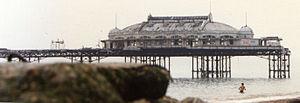
La West Pier est une jetée aménagée et située devant la plage de Brighton en Angleterre. Elle est construite en 1866 par Eugenius Birch et est constituée de trois parties reliées par passerelle, une tête de jetée en forme de petit pavillon rond, une salle de concert construite en 1866 et un grand pavillon avec un théâtre édifié en 1893 à l'extrémité de la jetée. En 1932 est rajouté un pont d'accès surélevé. En 1975 il est fermé au public pour raisons de sécurité dans l'attente d'être rénové. Elle est avec la jetée de Clevedon l'une des deux jetées « piers » classées monument historique au Royaume-Uni.